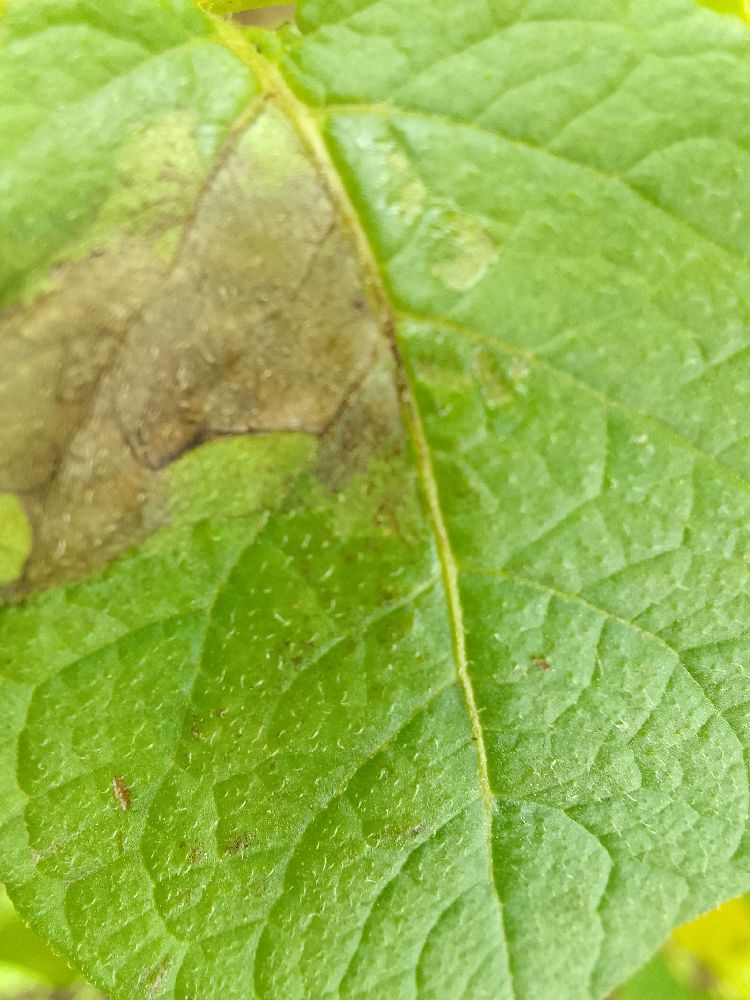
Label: Late blight